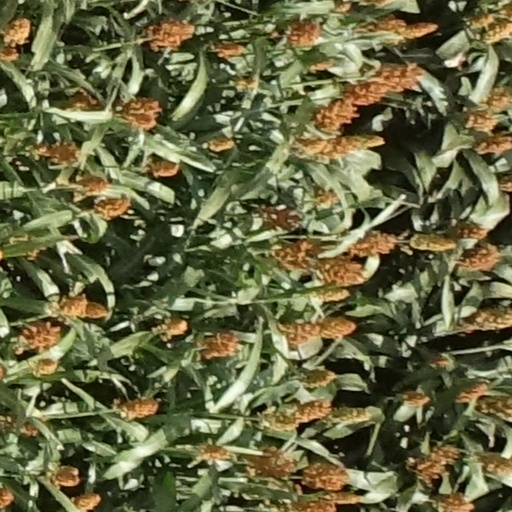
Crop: sorghum